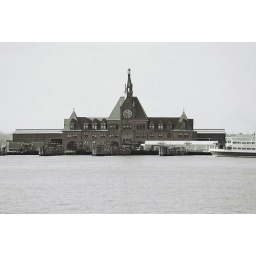
Using an old black and white film in my Canon EOS, from the circle line. January 2007